CROWS

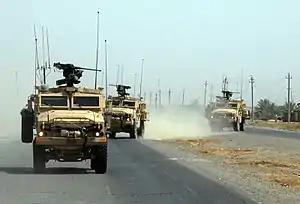
An RG-33 convoy with CROWS remote weapons stations attached

The CROWS system provides an operator with the ability to acquire and engage targets while inside a vehicle, protected by its armor. It is designed to mount on a variety of vehicle platforms and supports the Mk 19 grenade launcher, 12.7 mm M2 .50 Caliber Machine Gun, 7.62 mm M240B Machine Gun, and 5.56 mm M249 Squad Automatic Weapon. The system is composed of two parts: the mount which is fixed to the exterior of the vehicle and the control group. The mount is capable of 360° rotation and −20° to +60° elevation and is gyro-stabilized. The sight package includes a daylight video camera, a thermal camera and an eye-safe laser rangefinder. It is also furnished with a fully integrated fire control system that provides ballistic correction. The weight of the weapon station varies accordingly due to different armament modules: light, standard (including the naval version), and for CROWS II.